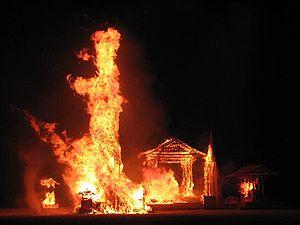
Burning Man est une grande rencontre, qui se tient chaque année dans le désert de Black Rock au Nevada pendant neuf jours. Elle a lieu la dernière semaine d'août, le premier lundi de septembre étant férié aux États-Unis. Souvent considéré comme étant un festival, son organisation et sa communauté insistent sur le fait que Burning Man n'est pas un festival, mais plutôt le rassemblement d'une communauté, dans une ville temporaire, ou encore un mouvement culturel global, basé sur dix principes.